National Redoubt (Belgium)

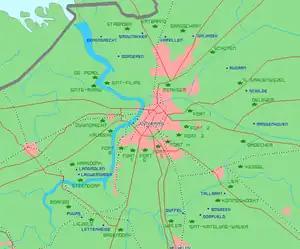
The Antwerp forts

The National Redoubt was a strategic defensive belt of fortifications built in Belgium. The National redoubt was the infrastructural cornerstone of Belgian defensive strategy from 1890–1940.